2008 Arkansas Razorbacks football team

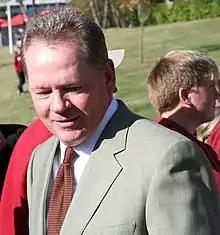
Bobby Petrino, Arkansas' head coach

Following the final game of the 2007 season, head coach Houston Nutt resigned from his position at Arkansas. He would later accept the head coaching position at Arkansas's division rival, the Ole Miss Rebels.